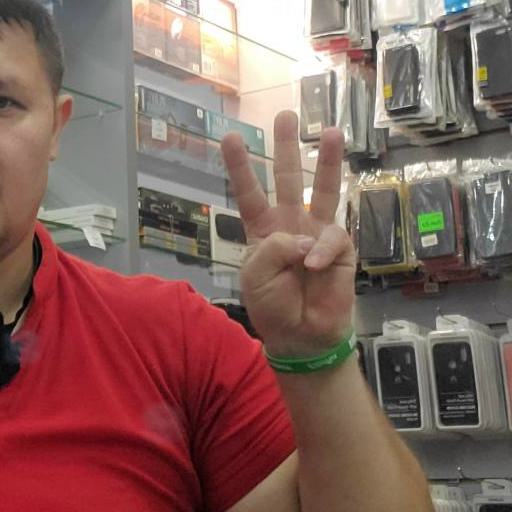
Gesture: three